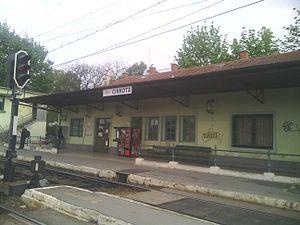
La gare de Cinkota est une gare ferroviaire hongroise, située dans le 16ᵉ arrondissement de la capitale Budapest dans le quartier de Cinkota.